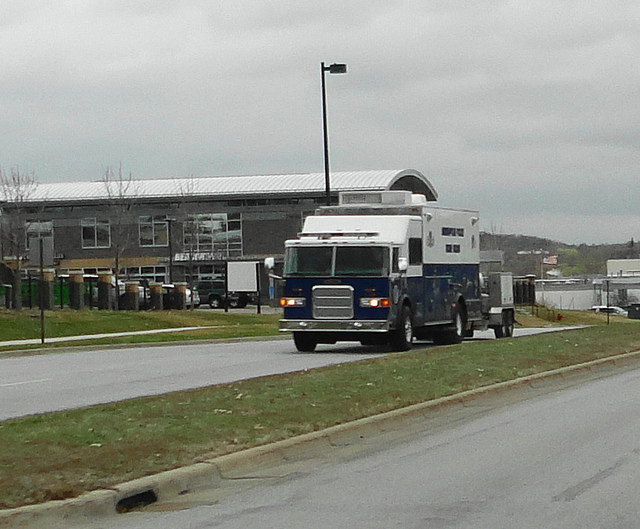
user: Given an image and a question. Answer the question in a short answer. Question: Is this vehicle an automatic or manual? Short Answer:
assistant: manual